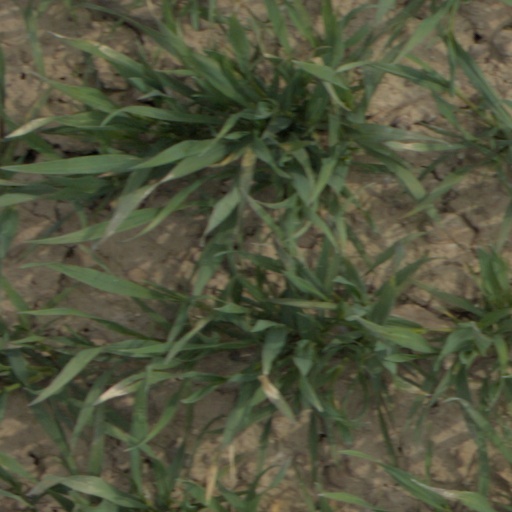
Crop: wheat